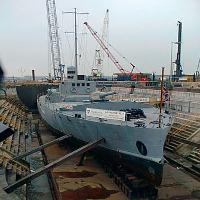
Weather: cloudy or overcast